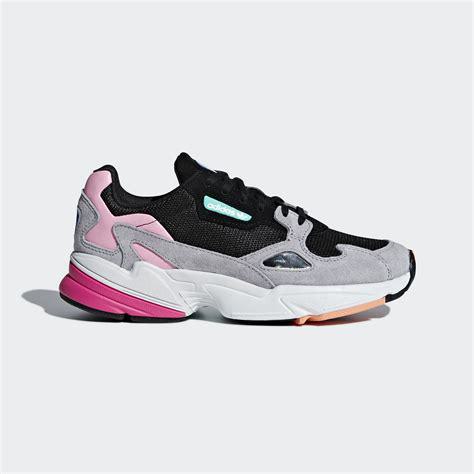
Brand: Adidas
Model: Yung 96